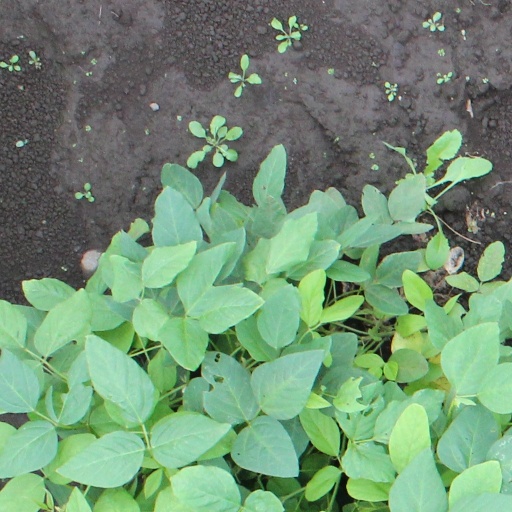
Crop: soybean